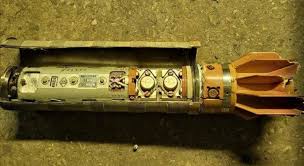
Label: Iskander